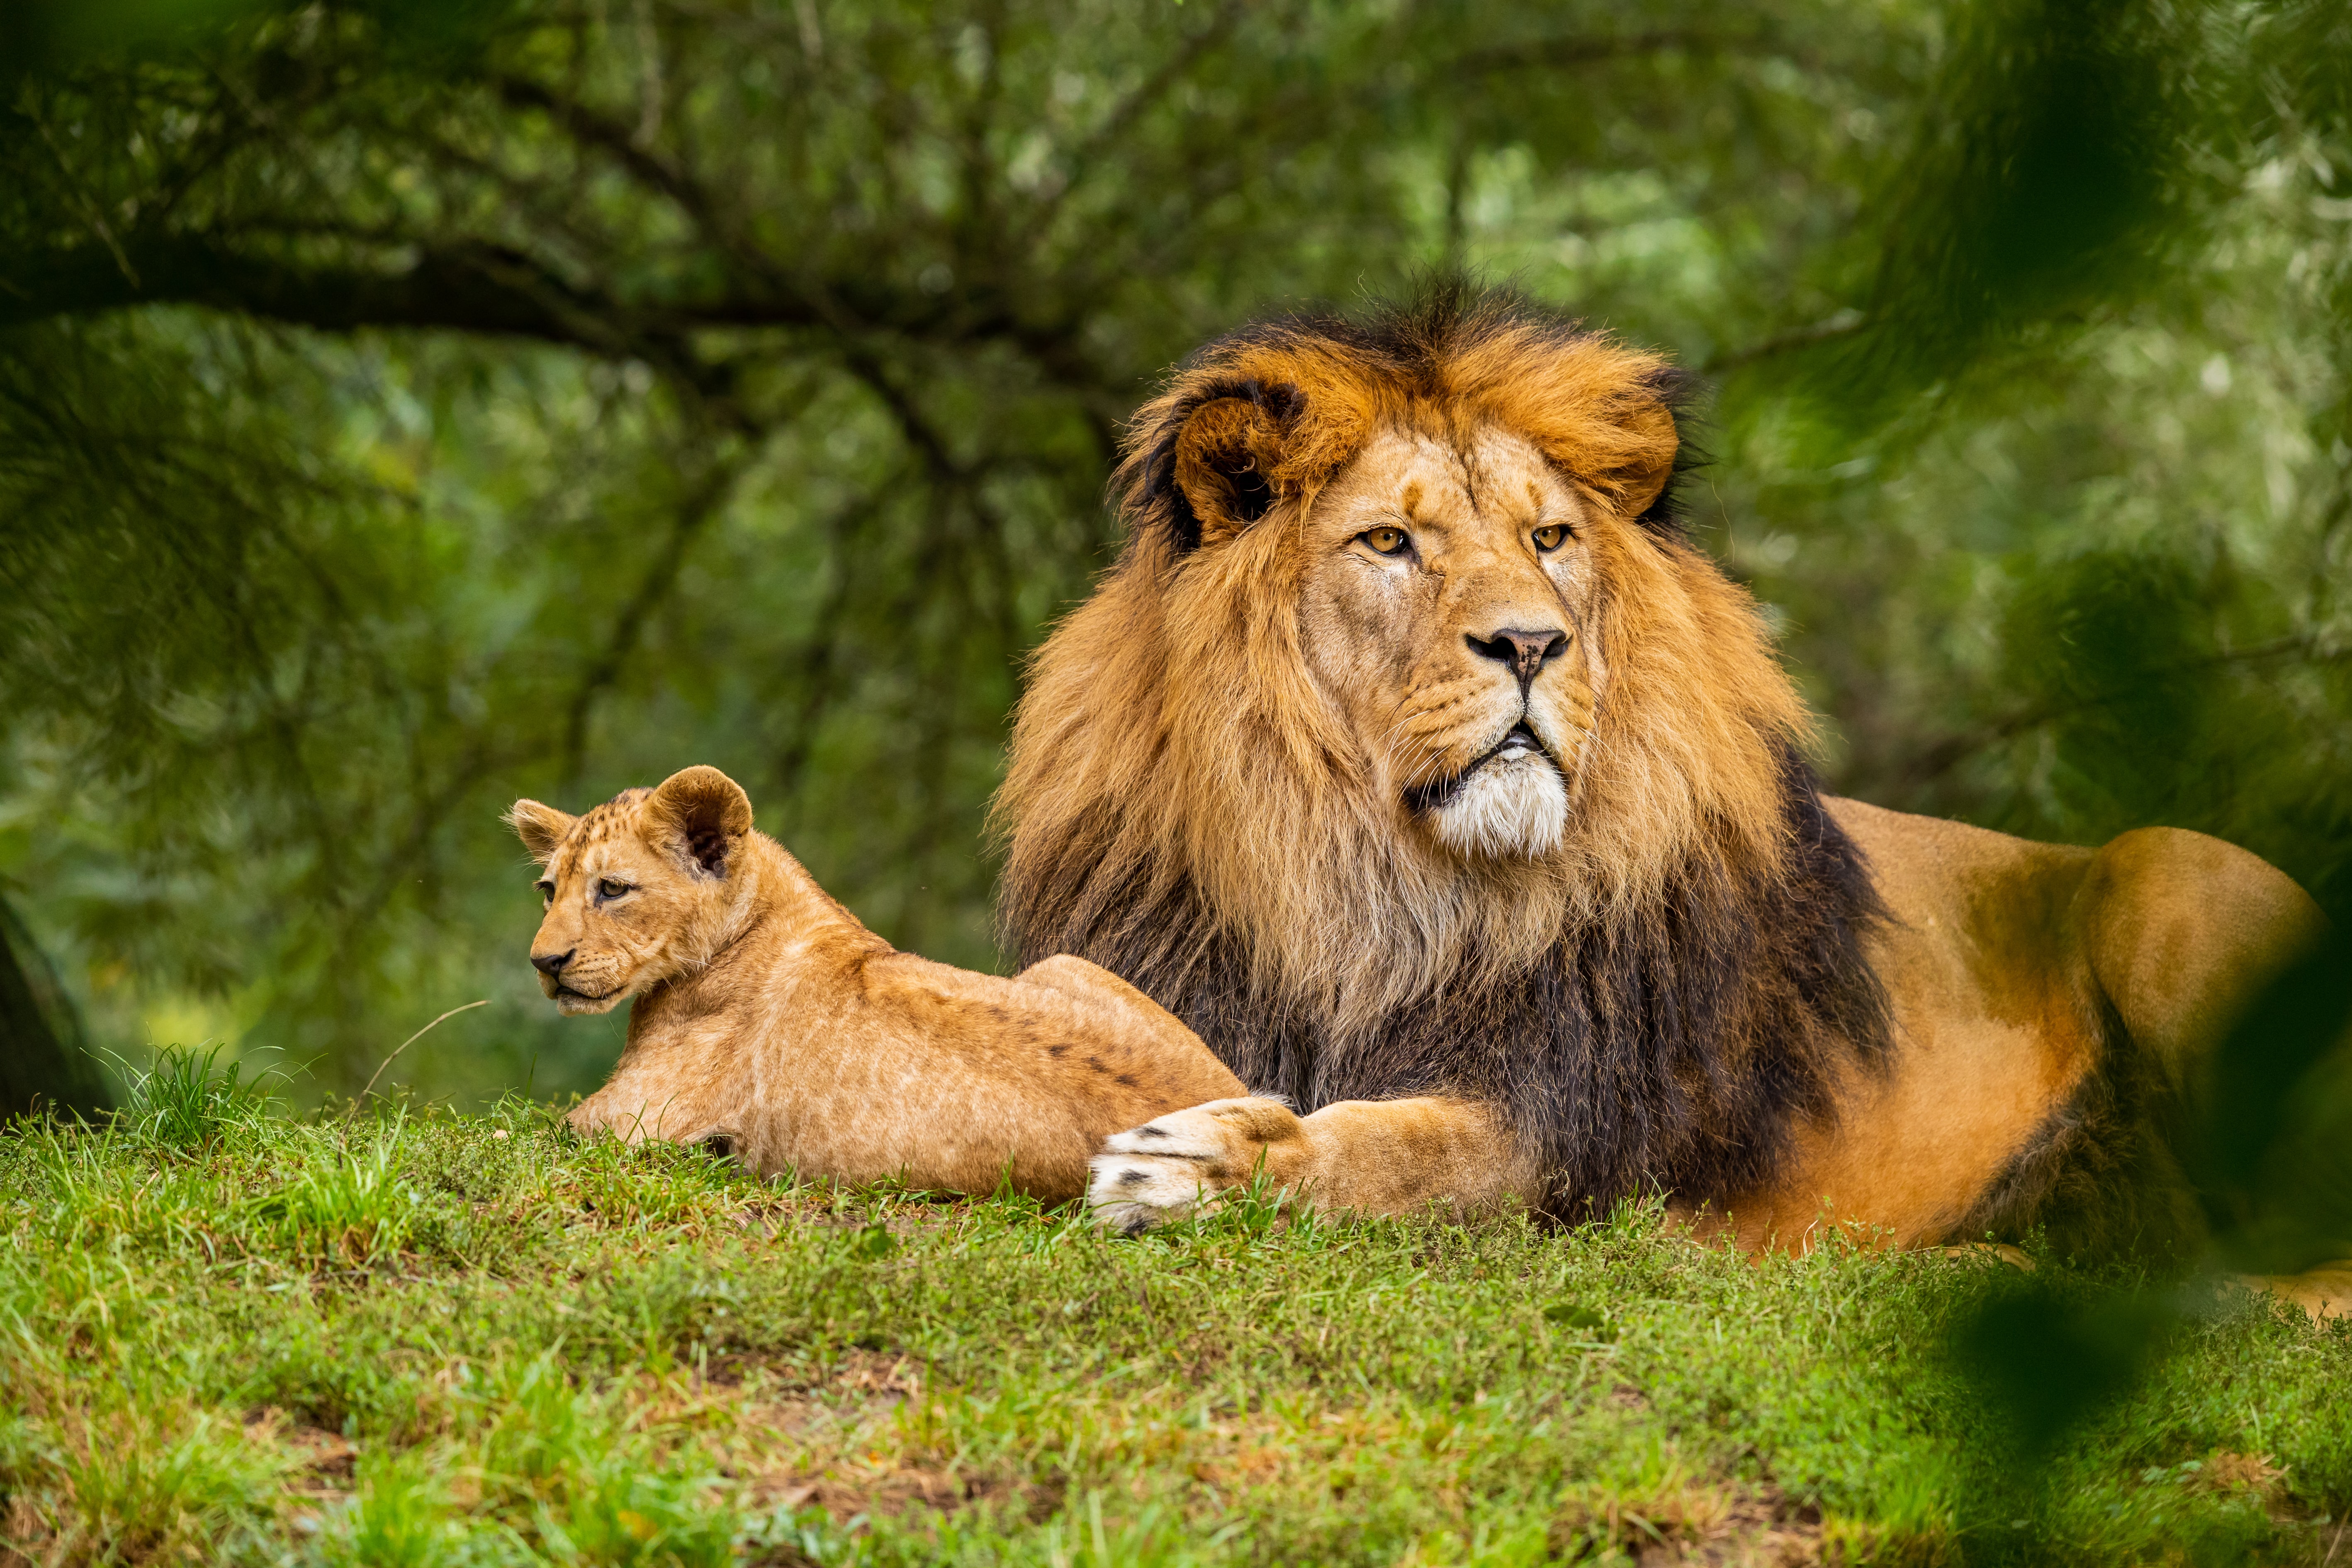
lion, pride lion, family, africa, usa, wildlife, mammal, vertebrate, terrestrial animal, felidae, masai lion, big cats, carnivore, adaptation, organism, safari, snout, grassland, grass, zoo, whiskers